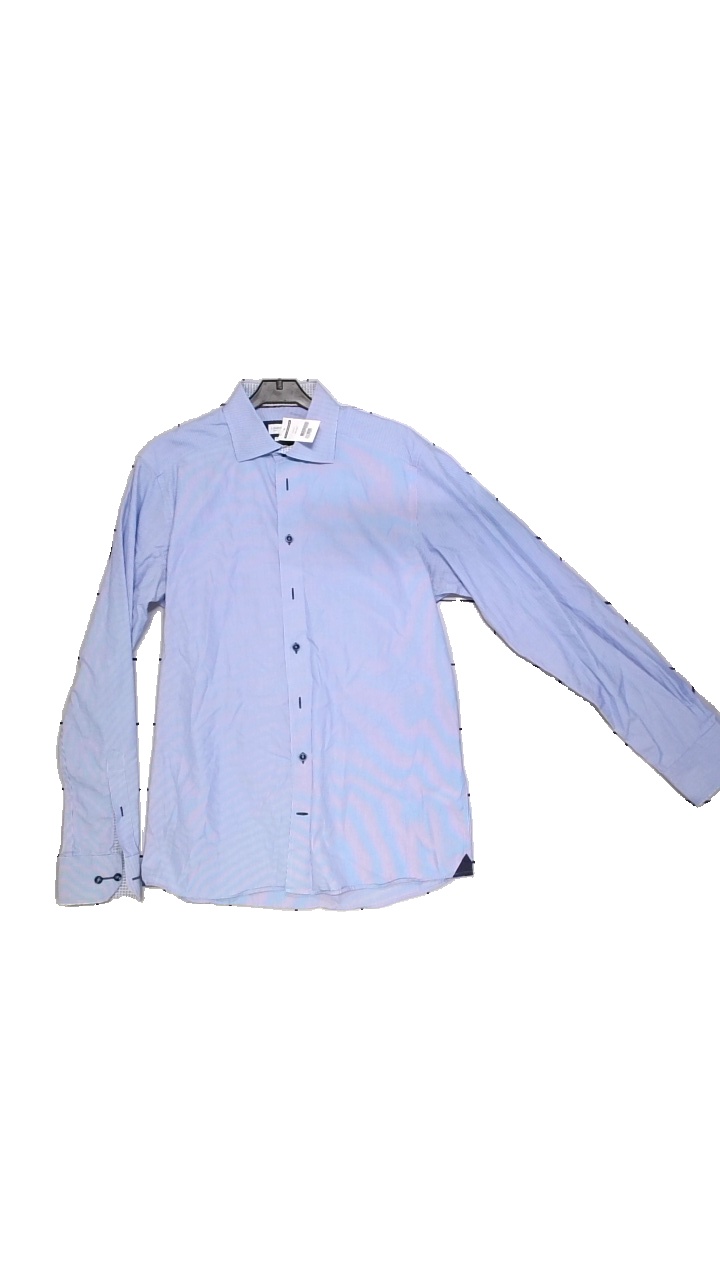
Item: Shirt (Men)
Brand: J. Harvest & Frost
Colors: Blue, White
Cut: Regular
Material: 100% cotton
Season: All
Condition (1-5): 4
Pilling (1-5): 5
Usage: Reuse
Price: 50-100